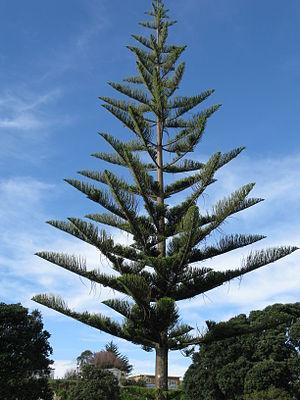
Araucaria heterophylla en nouvelle Zélande
La dominance apicale est le phénomène par lequel l'axe principal d'une plante croit plus vite que ses ramifications.